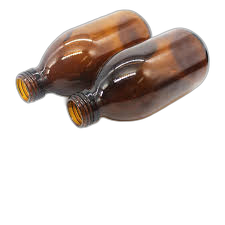
Waste category: glass